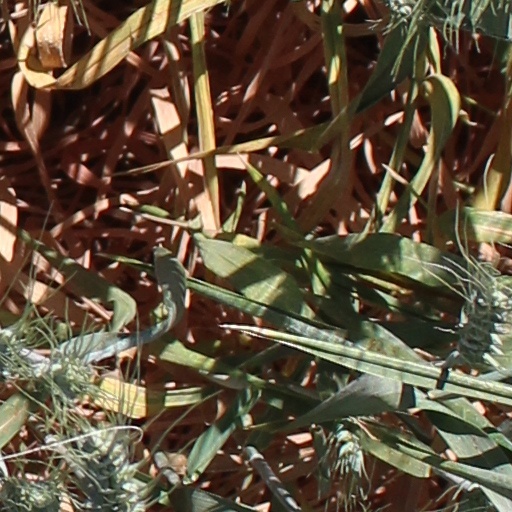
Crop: wheat